Patras

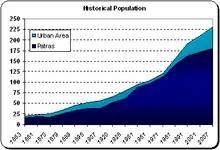
Population of Patras (dark blue) and urban area of Patras (blue) from 1853 to 2007.

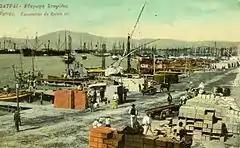
Raisin exports; port of Patras, 19th century.

The current municipality of Patras was formed at the 2011 local government reform by the merger of 5 municipalities that made up the Patras Urban Area. These former municipalities, which became municipal units, are: (in parentheses their population, 2011)